The Cowley Courier Traveler

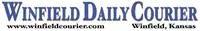

The Arkansas City Traveler was founded in 1870 by M. G. Mains. It was named after a song of the same name and early issues had a fiddle below the masthead. The newspaper was sold to Stauffer Communications in 1924, which was acquired by Morris Communications in 1995. Morris sold the paper to Winfield Publishing Company in 2001.